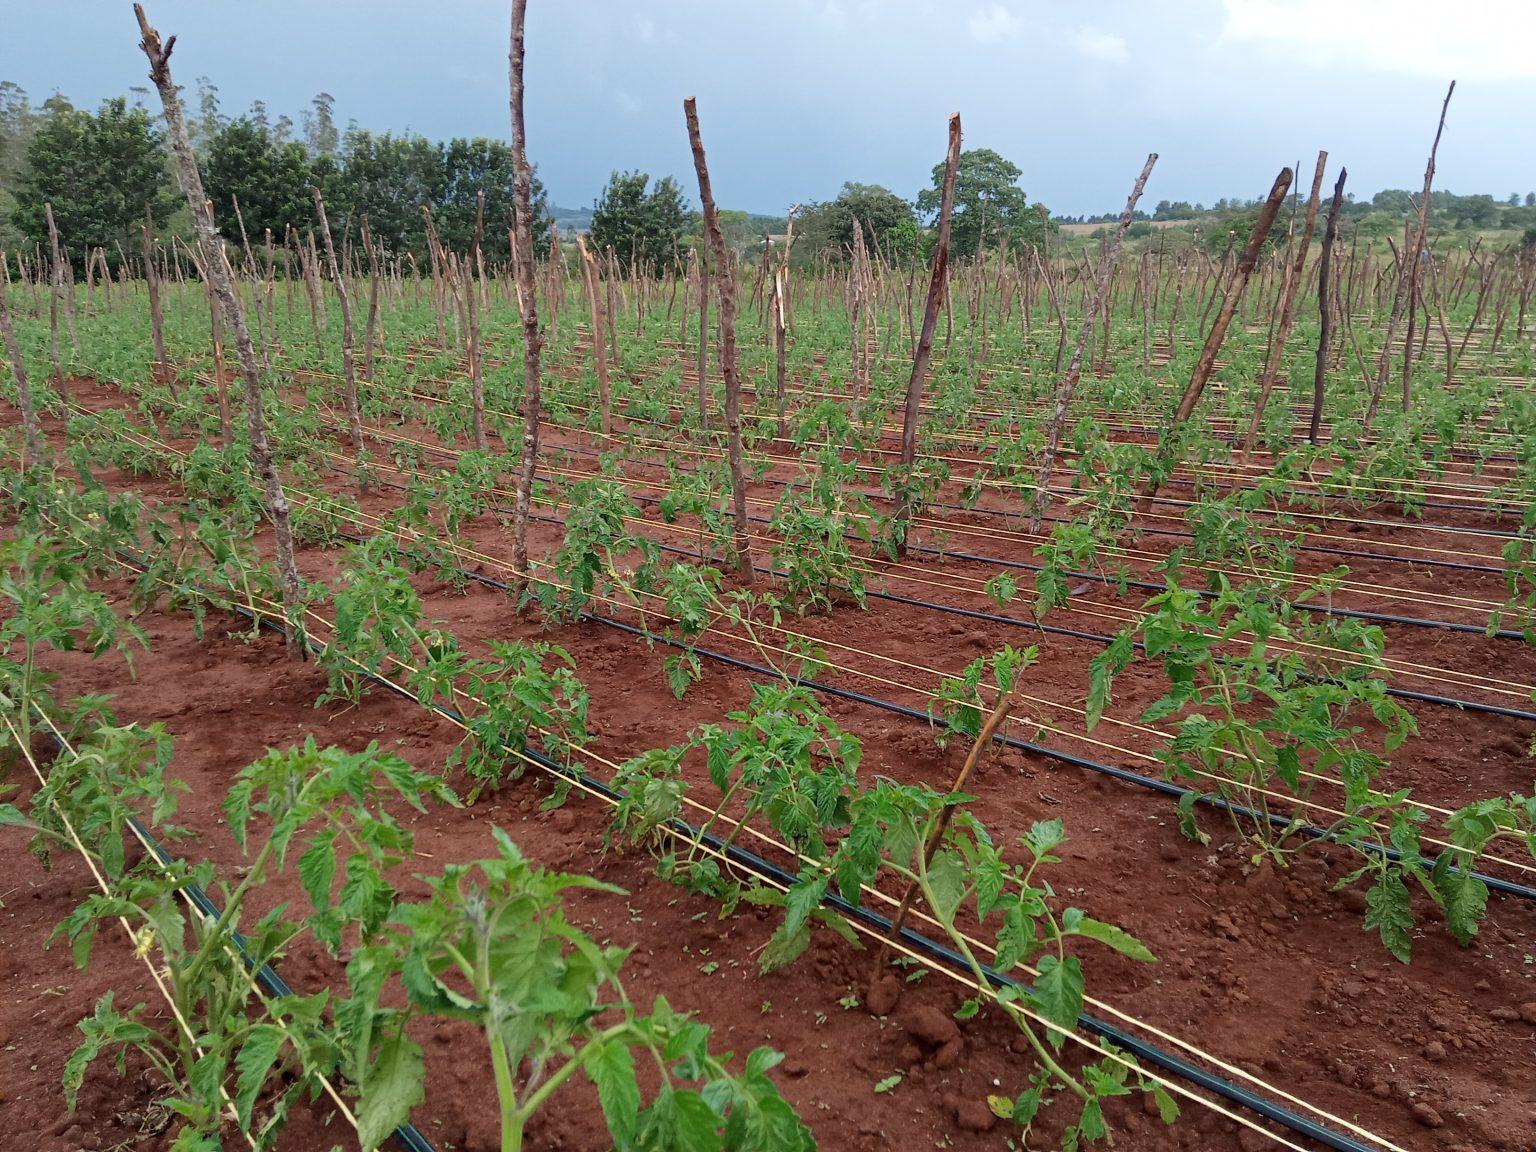
Shamba kubwa limepandwa zao la biashara aina ya nyanya zikiwa katika hatua za mwanzoni kabisa, huku miti ikiwa imewekwa tayari  ili zikifikia urefu unaofaa zifungwe ili ziweze kuzaa matunda mengi ya kupeleka sokoni.